Risa Vetri Ferman

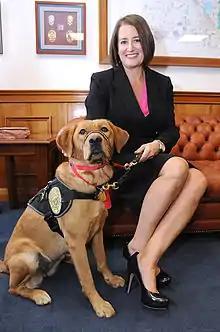
District Attorney Risa Vetri Ferman and Courthouse Comfort Dog K9 Turks

In October 2014, Ferman brought the Courthouse Comfort Dog Program to the Montgomery County Courthouse with the addition of "K9 Turks" to serve victims and witnesses through distressing situations in the courthouse.